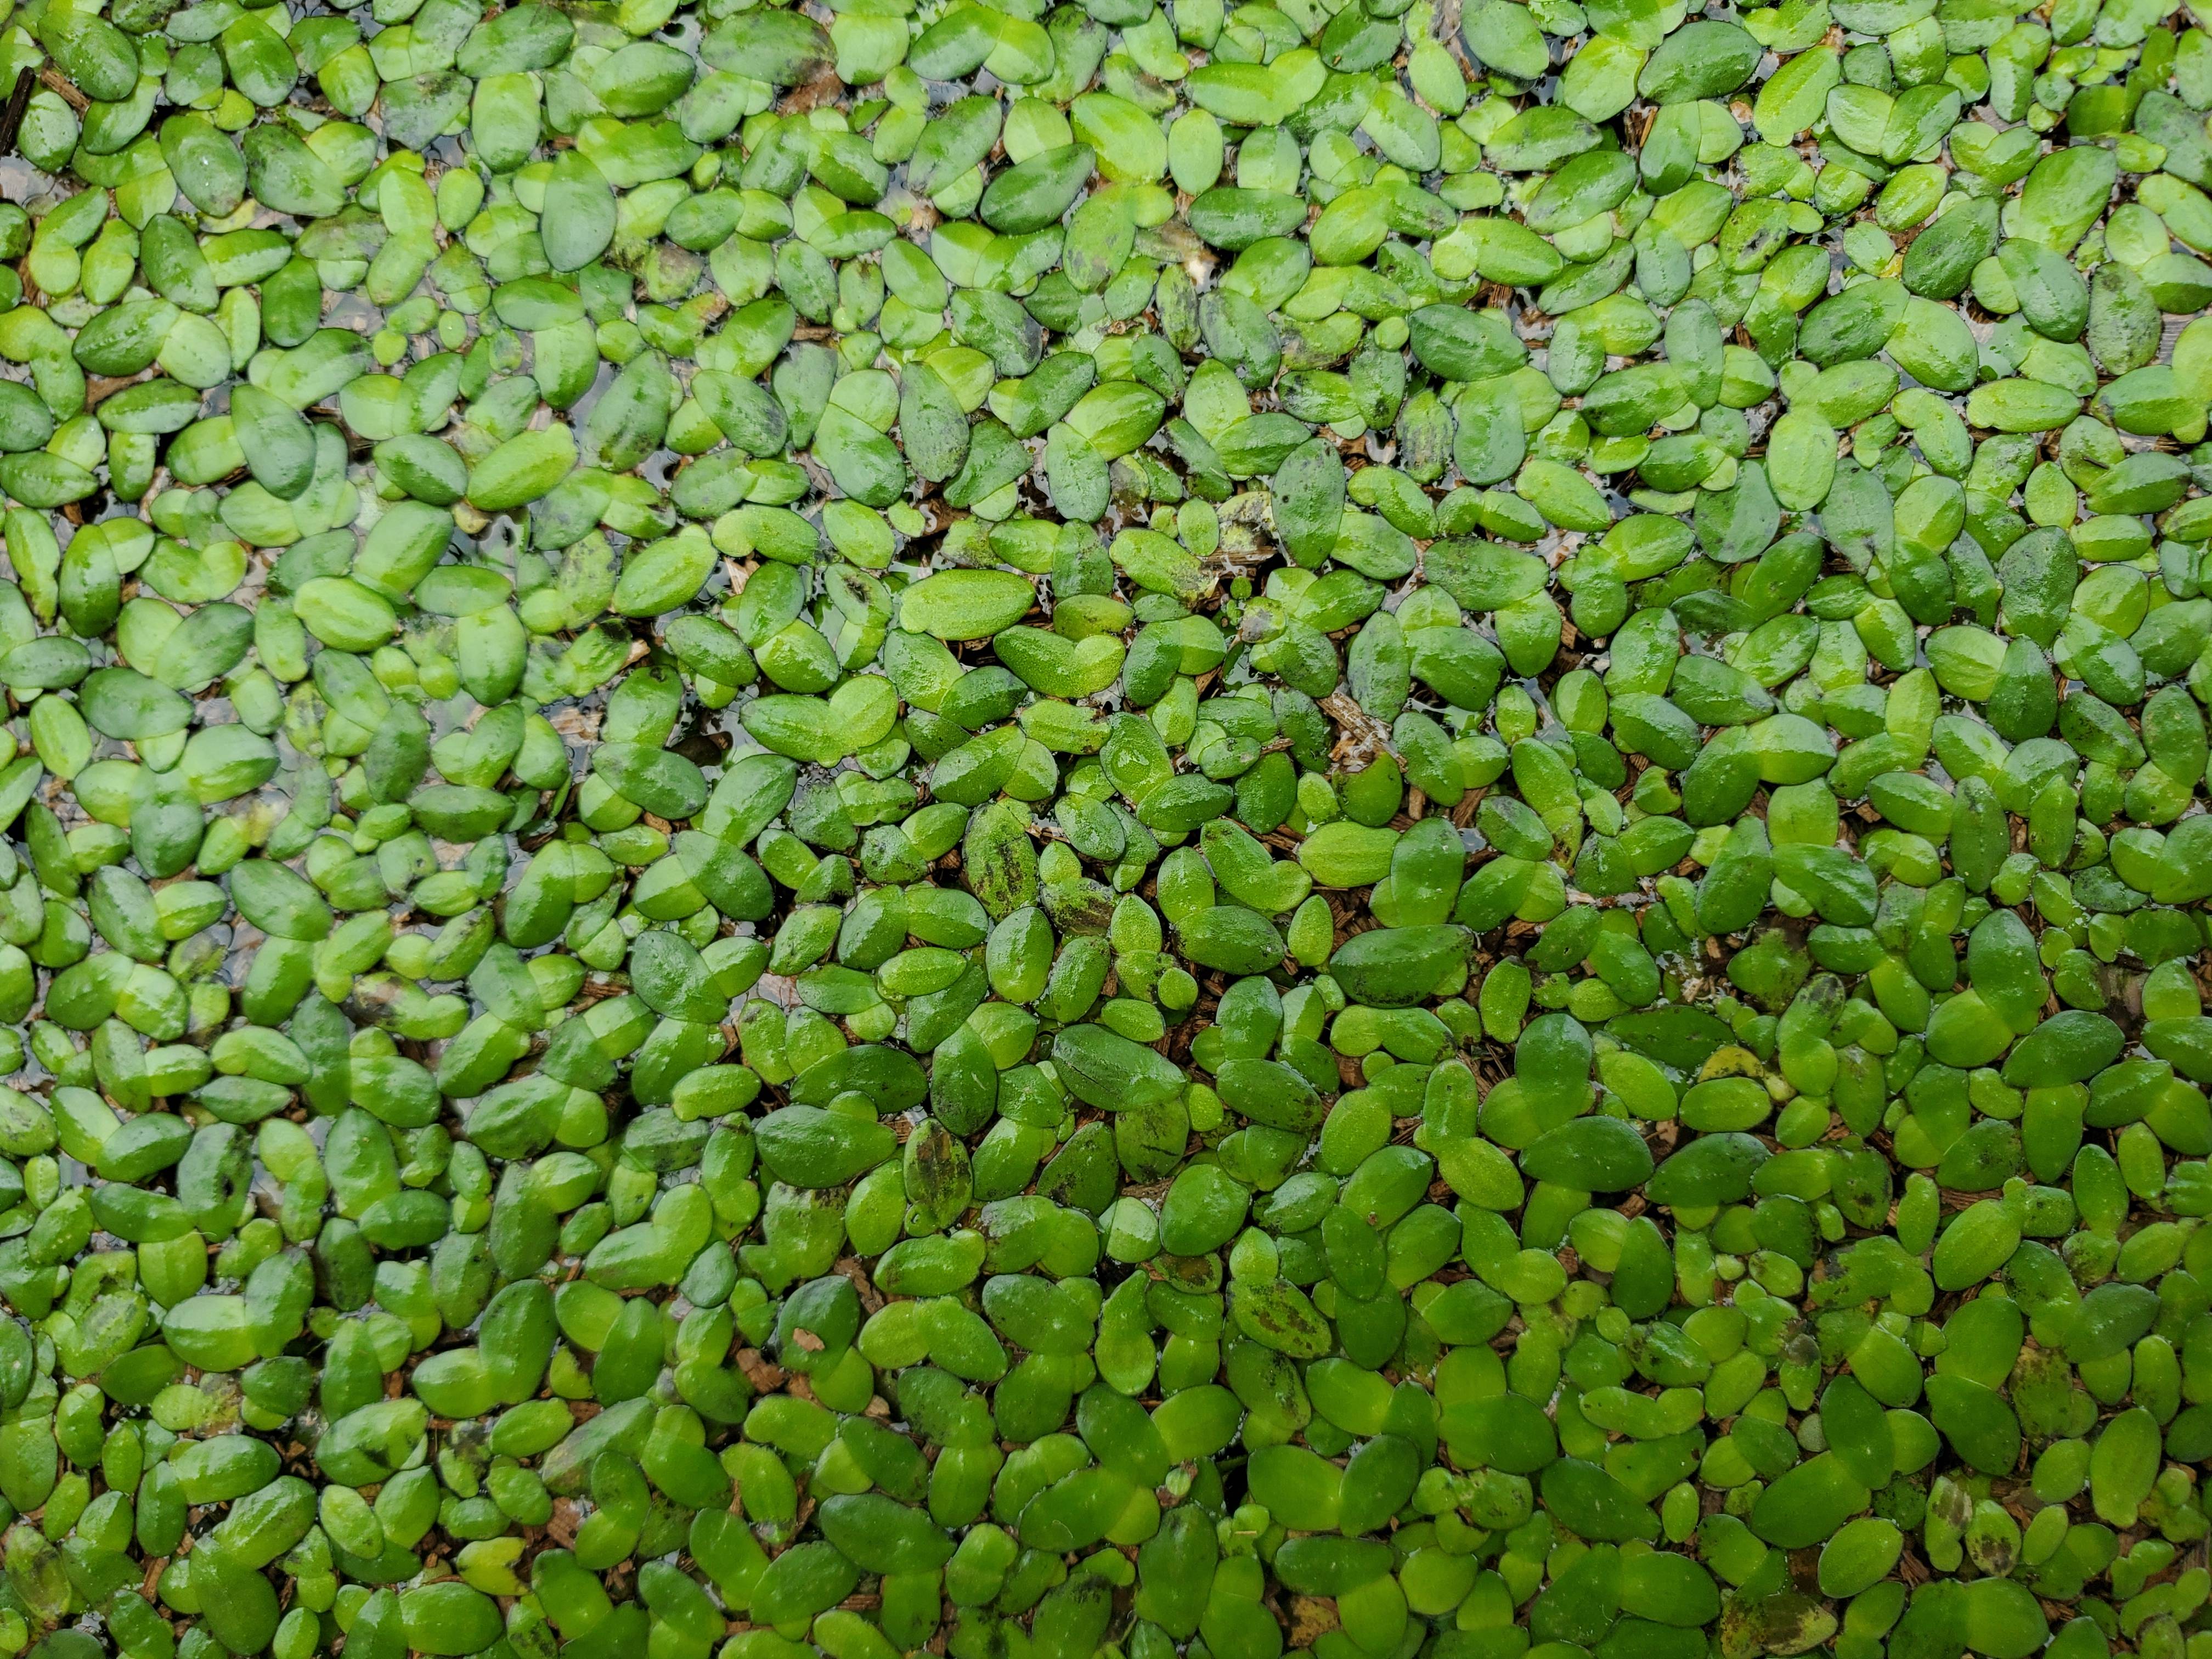
Species: Common Duckweeds (Lemna minor)